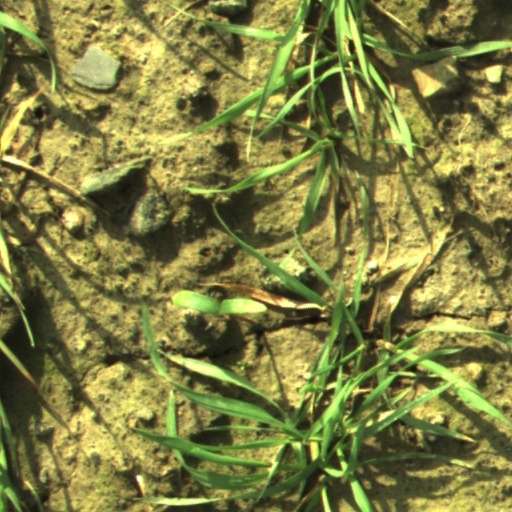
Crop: wheat